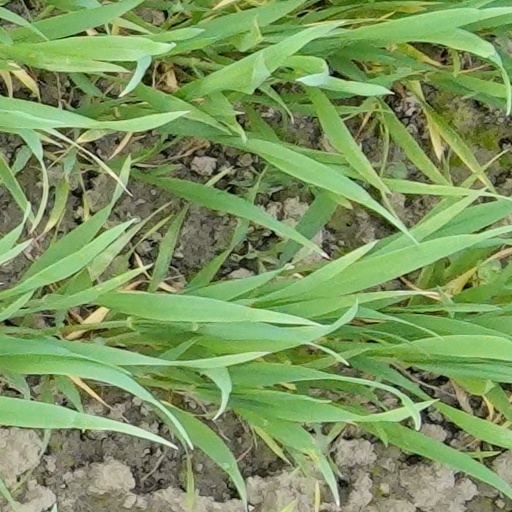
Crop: wheat